Belturbet

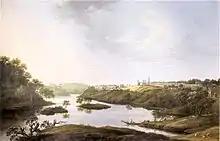

The Irish Parliament constituency of Belturbet was represented in the Irish House of Commons from 1611 to 1800. It was a rotten borough in the control of the Earl of Lanesborough. Under the Penal Laws, between 1725 and 1793 Catholics and those married to Catholics could not vote.